Royal Observer Corps

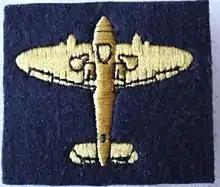
Gold Spitfire proficiency badge awarded for 25 master test passes with a score ≥ 90%.

On one occasion the observers on duty received a one-minute advance warning from a royal footman that they were about to receive a royal visit. A few minutes later, the king and queen, together with the teenage Princess Elizabeth, climbed up the steep ladder and joined the observers on the darkened roof-top while a major V-1 flying bomb attack was taking place over London. The royal visitors stayed for over an hour, asking technical questions and looking through binoculars at the unfolding aerial battle. Prior to departing, the royal party autographed the post duty log. The following evening, the royal party again appeared and on this occasion stayed for a longer period, although there was little aerial activity due to poor weather.